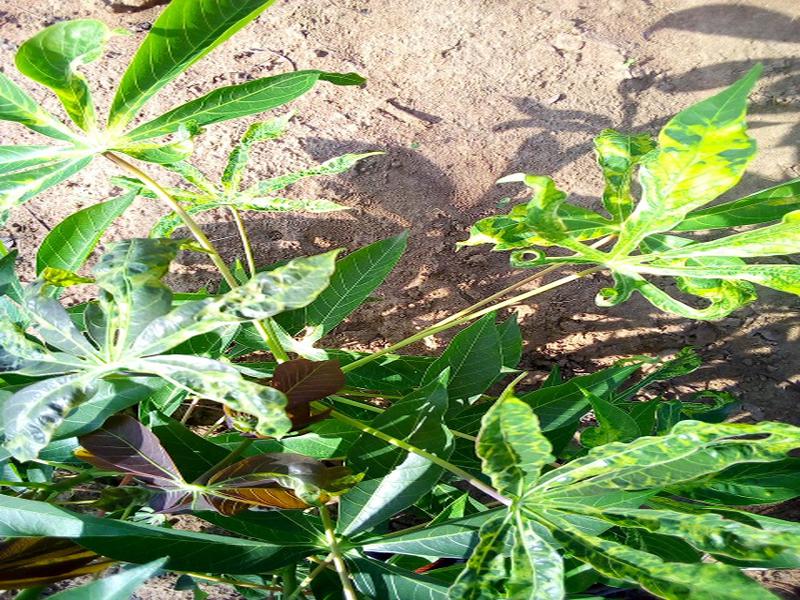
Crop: cassava
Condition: mosaic_disease